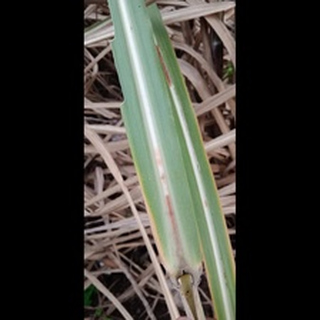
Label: sugarcane_red_rot